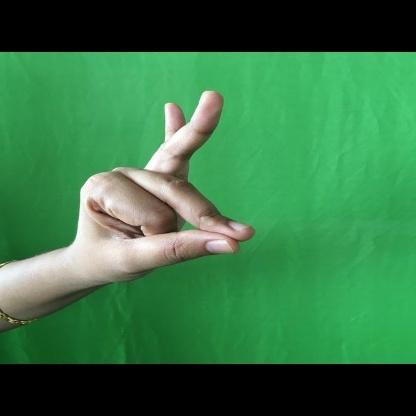
Mudra: Bramaram